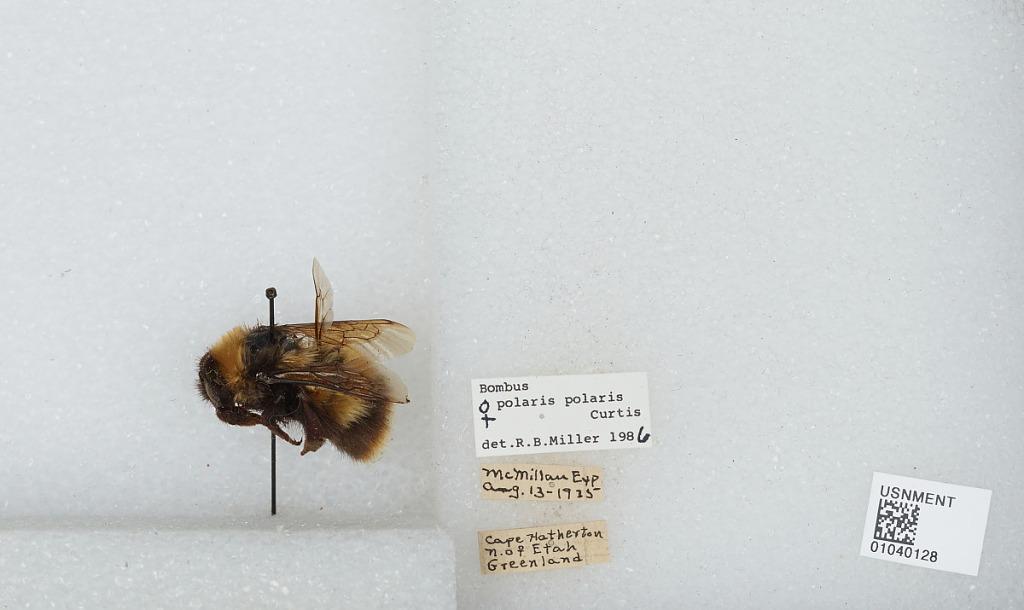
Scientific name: Bombus (Alpinobombus) polaris Curtis
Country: Greenland
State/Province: Qaasuitsup municipality
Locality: Cape Hatherton, North of Etah
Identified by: Miller, R. B.